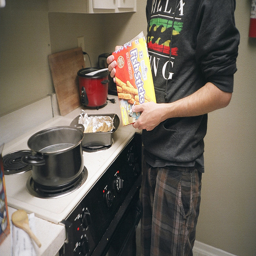
A man standing in a kitchen holding a box of fish sticks.
A man in hoodie holding fish sticks next to an oven.
A male is preparing a meal, which includes frozen fish sticks
A person standing in a kitchen by a stove holding a box of fish sticks
Guy stands at stove holding a box of fish sticks